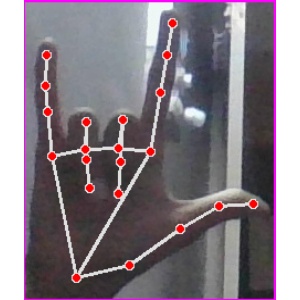
अक्षर: व